Bobby Doerr

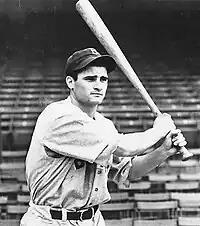
Doerr, circa 1939

Doerr retired with 8,028 plate appearances, 1,094 runs, 89 triples, 809 walks, 1,349 singles, 1,184 runs created, 693 extra base hits, 2,862 times on base, 115 sacrifice hits and nine All-Star Game selections. At Fenway Park, he hit .315 with 145 home runs, compared to a .261 average and 78 HR on the road. Doerr batted over .300 three times, with six seasons of at least 100 RBIs. He never played a game at a position other than second base.